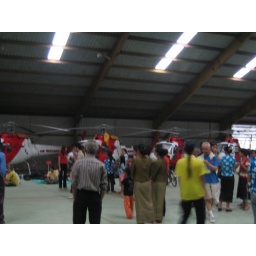
every1 took refuge here in the hangar. we could hear the storm spattering on the roof and walls